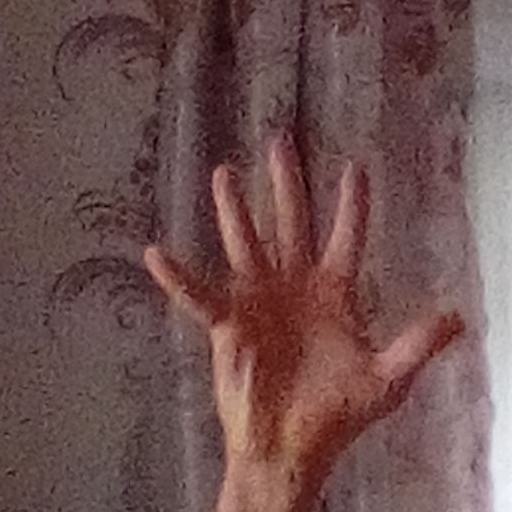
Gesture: palm